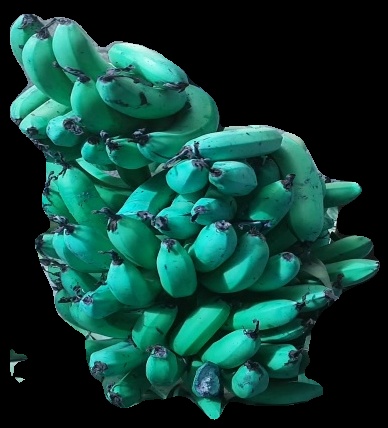
Variety: pachbale
Grade: grade3